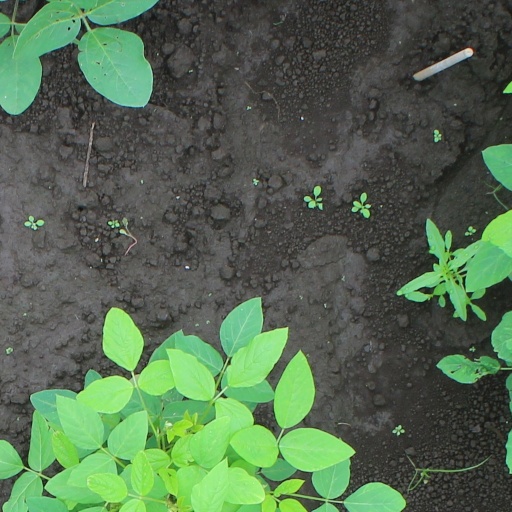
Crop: soybean